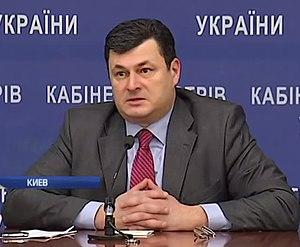
Aleksander, dit Sandro, Kvitachvili, né le 15 novembre 1970 à Tbilissi, est un administrateur de la santé et un homme politique ukrainien d'origine géorgienne.